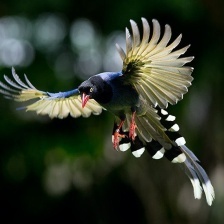
Species: TAIWAN MAGPIE
Scientific name: UROCISSA CAERULEA
ImageNet parent category: magpie